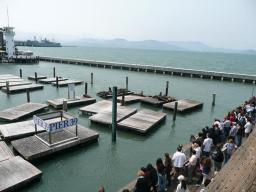
Label: Background_without_leaves